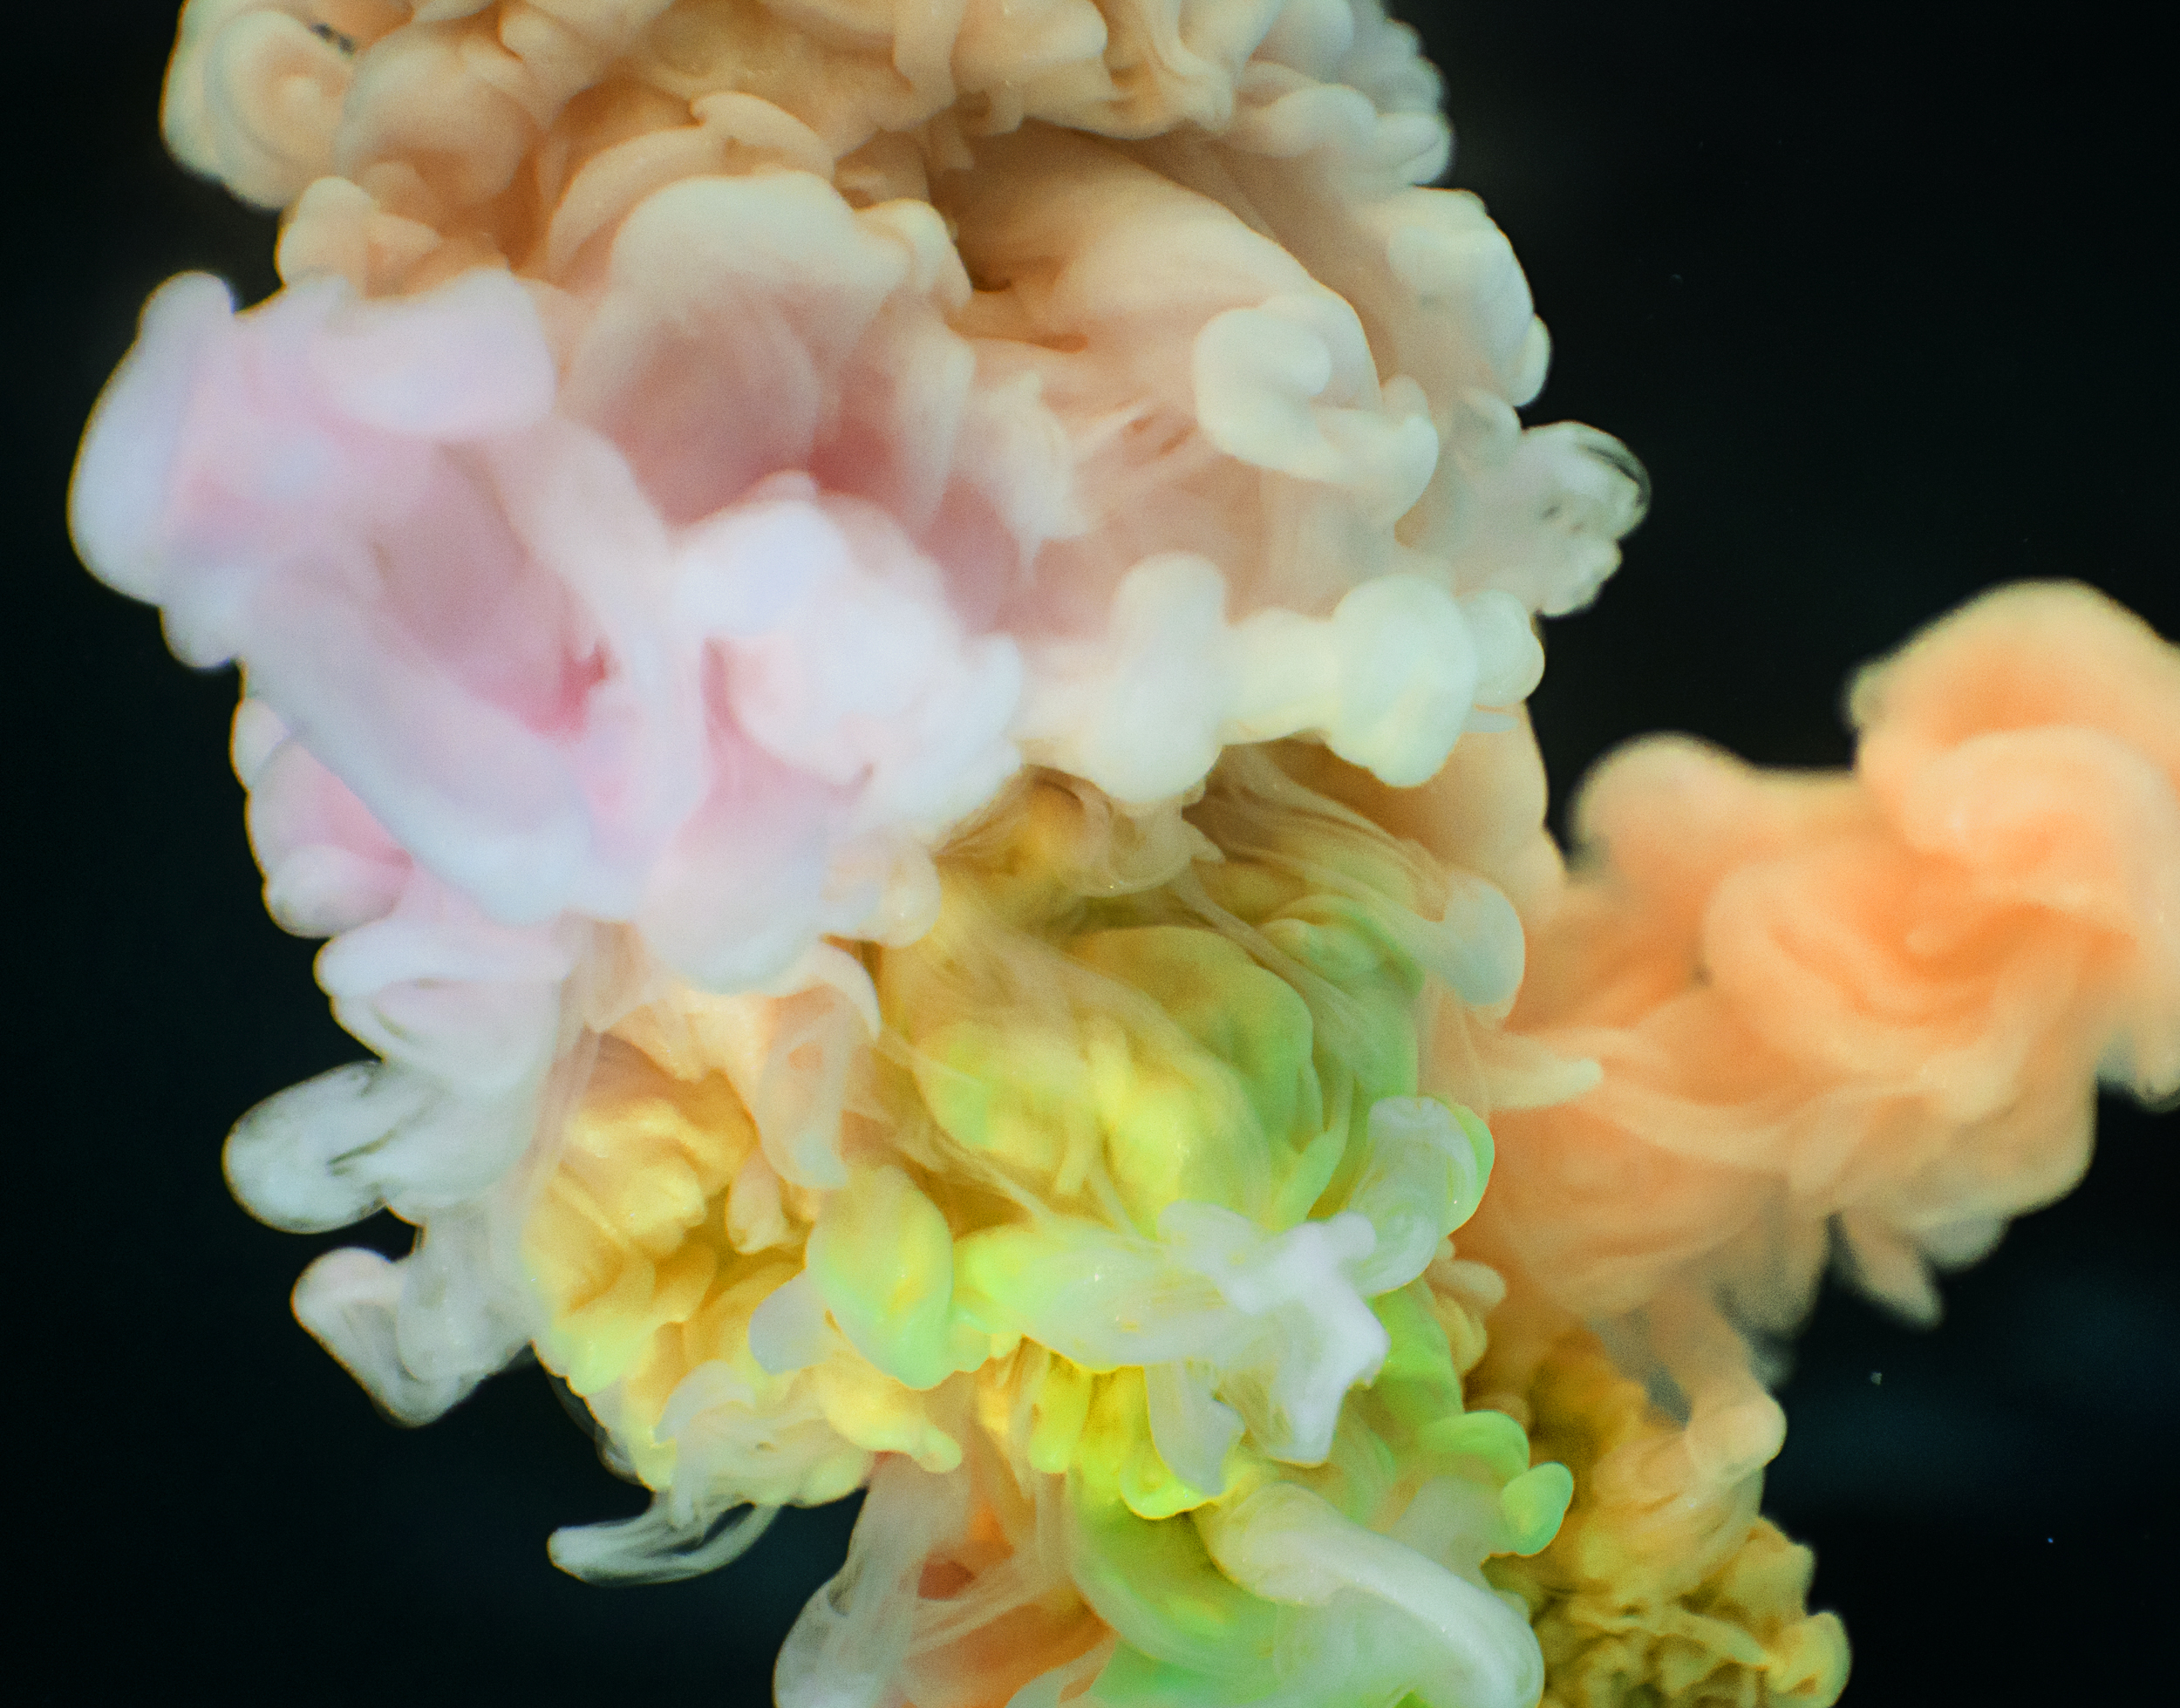
pink, orange, flower, plant, petal, peony